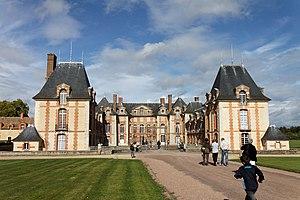
Le château de Grosbois à Boissy-Saint-Léger dans le Val-de-Marne. This building is classé au titre des Monuments Historiques. It is indexed in the Base Mérimée, a database of architectural heritage maintained by the French Ministry of Culture,
Boissy-Saint-Léger est une commune française située dans le département du Val-de-Marne en région Île-de-France.